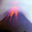
Label: mountain